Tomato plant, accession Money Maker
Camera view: vertical (180 deg); turntable rotation: 300 degrees
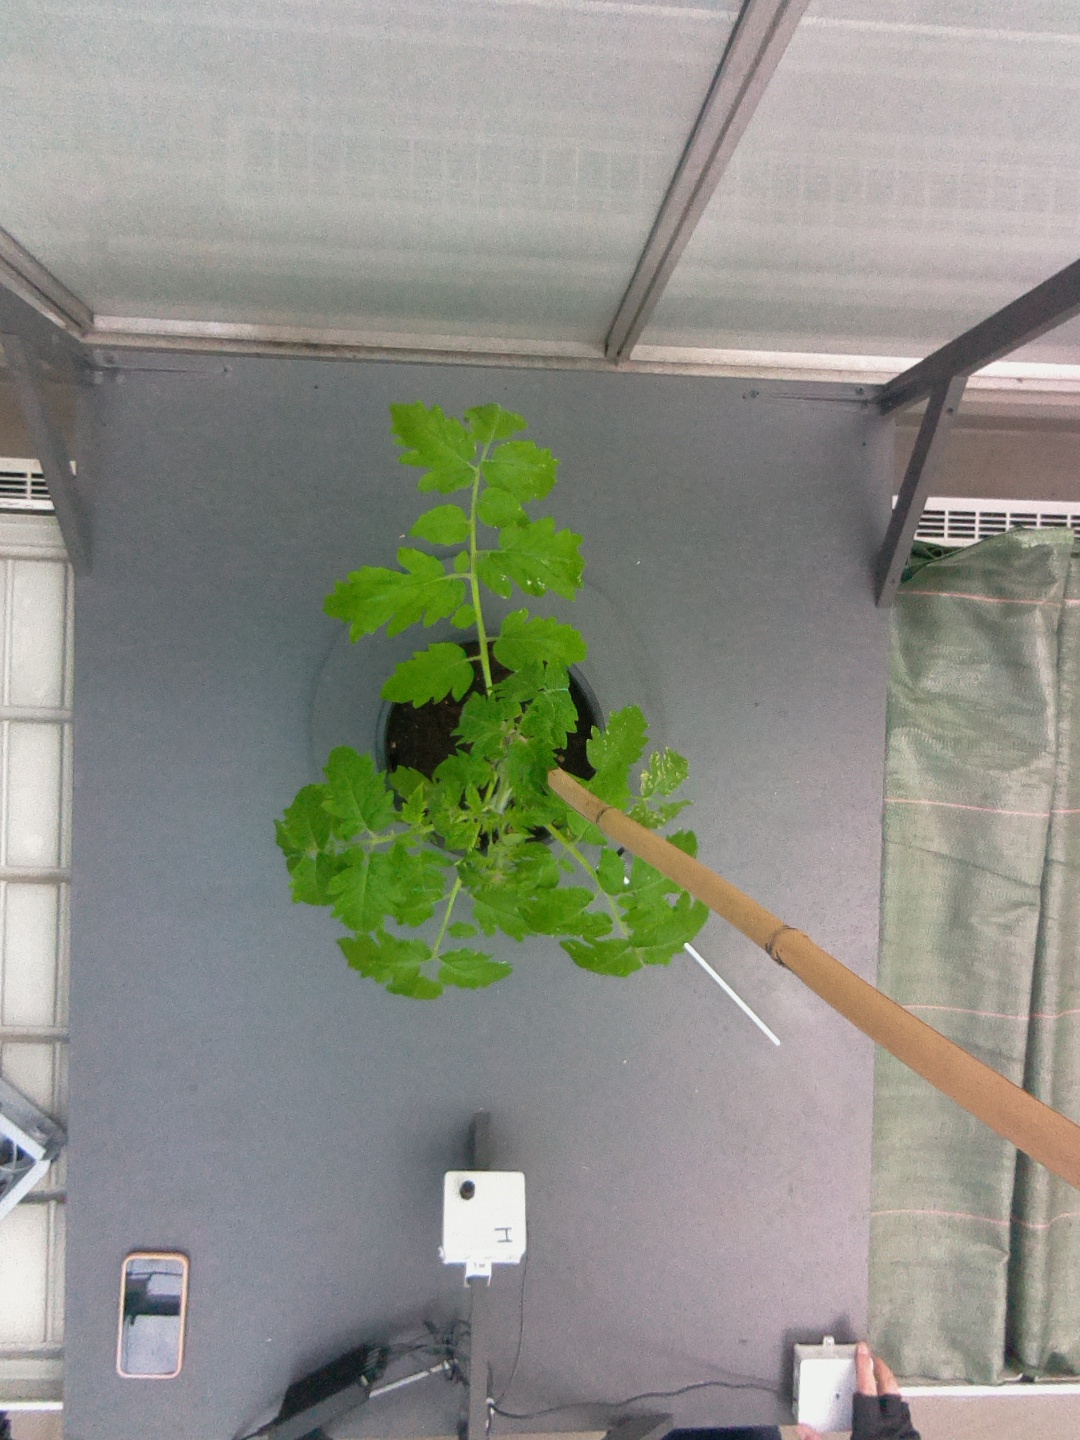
BBCH growth stage 13: 6 of true leaves visible